Narcissus pseudonarcissus

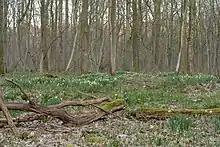
"Narcissus pseudonarcissus" growing in Hallerbos (Belgium)

The species is native to Western Europe from Spain and Portugal east to Germany and north to England and Wales. It is commonly grown in gardens and populations have become established in the Balkans, Australia, New Zealand, the Caucasus, Madeira, British Columbia, Ontario, Newfoundland, Nova Scotia, Oregon, Washington state, much of the eastern United States, and the Falkland Islands. Wild plants grow in woods, grassland and on rocky ground. In Britain native populations have decreased substantially since the 19th century due to intensification of agriculture, clearance of woodland and uprooting of the bulbs for use in gardens. In Germany it was a subject of a national awareness campaign for the protection of wildflowers in 1981.